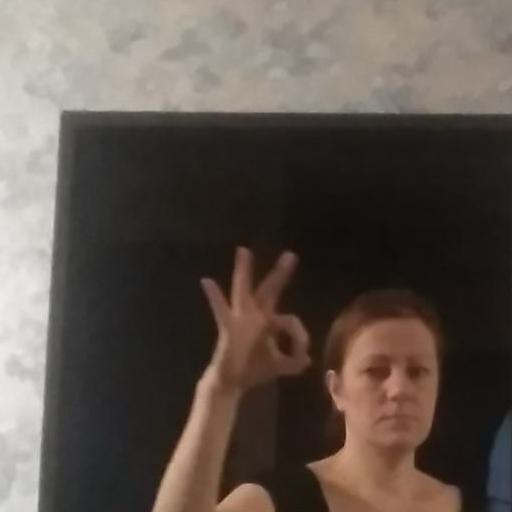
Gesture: ok